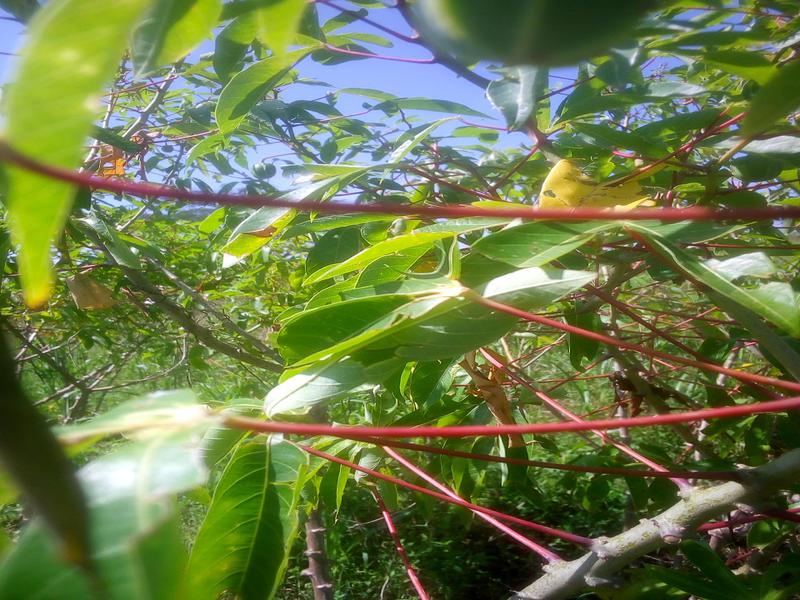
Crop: cassava
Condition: healthy